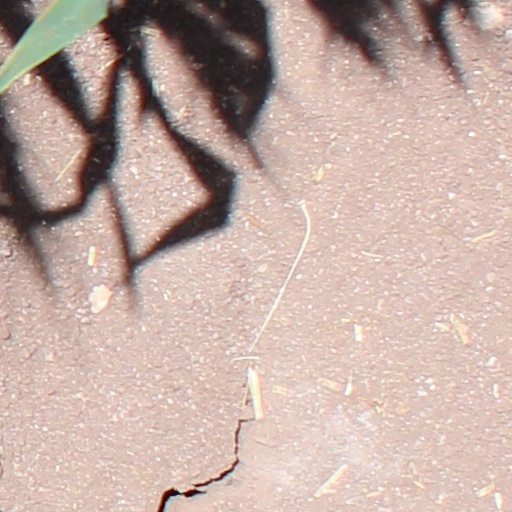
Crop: wheat